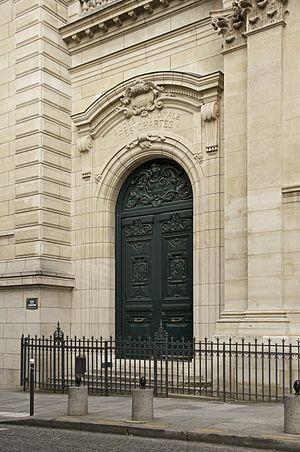
L'entrée principale de l'Ecole Nationale des Chartes, en Sorbonne.
La place de la Sorbonne est une voie située dans le quartier de la Sorbonne du 5ᵉ arrondissement de Paris.